Marine invertebrates

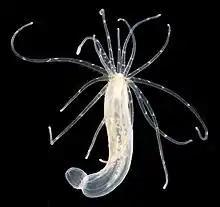
Cnidarians are the simplest animals with cells organised into tissues. Yet the starlet sea anemone contains the same genes as those that form the vertebrate head.

Cnidarians (Greek for "nettle") are distinguished by the presence of stinging cells, specialized cells that they use mainly for capturing prey. Cnidarians include corals, sea anemones, jellyfish and hydrozoans. They form a phylum containing over 10,000 species of animals found exclusively in aquatic (mainly marine) environments. Their bodies consist of mesoglea, a non-living jelly-like substance, sandwiched between two layers of epithelium that are mostly one cell thick. They have two basic body forms: swimming medusae and sessile polyps, both of which are radially symmetrical with mouths surrounded by tentacles that bear cnidocytes. Both forms have a single orifice and body cavity that are used for digestion and respiration.